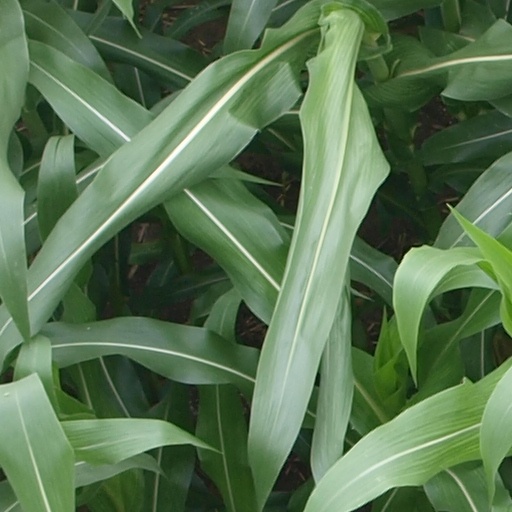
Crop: maize; corn